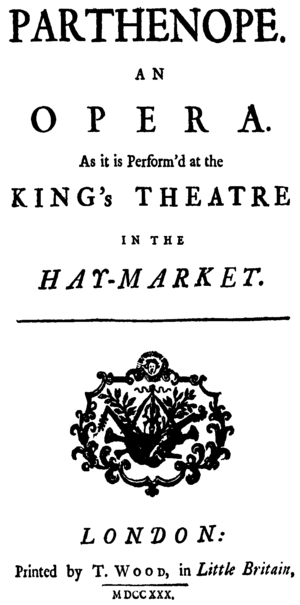
Partenope
Omslaget til operaens libretto ved opførelsen i London i 1730
Partenope er en opera af Georg Friedrich Händel.